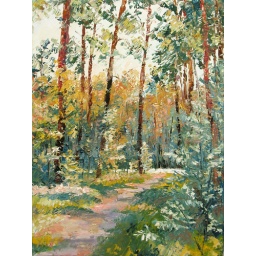
Summer, sunny day in a pine forest